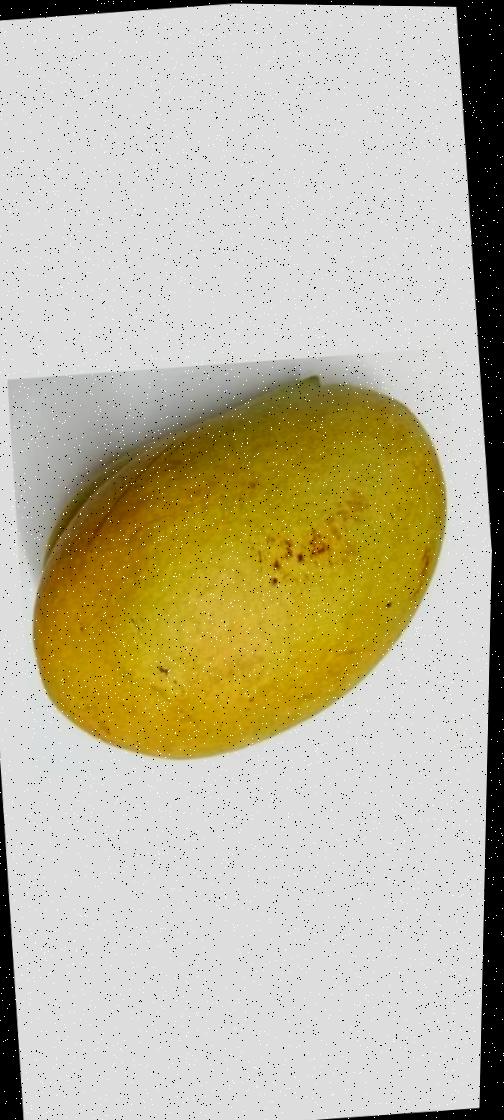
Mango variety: Bari-11